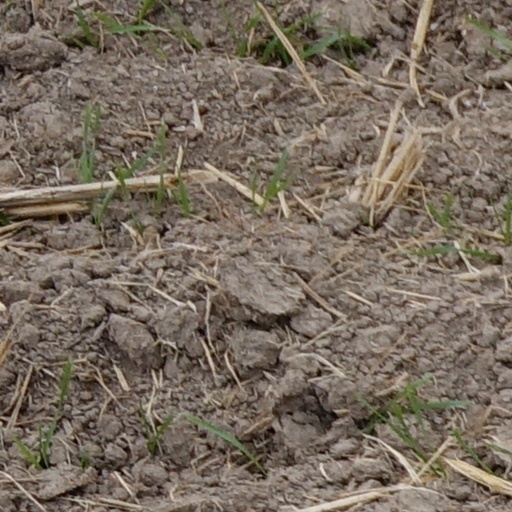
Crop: wheat